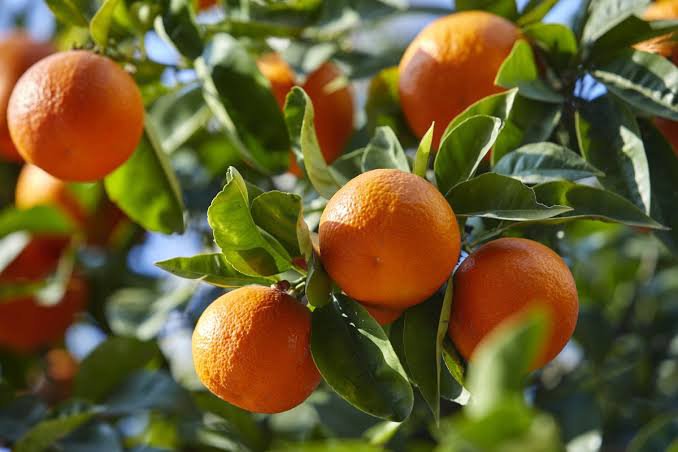
Label: Orange